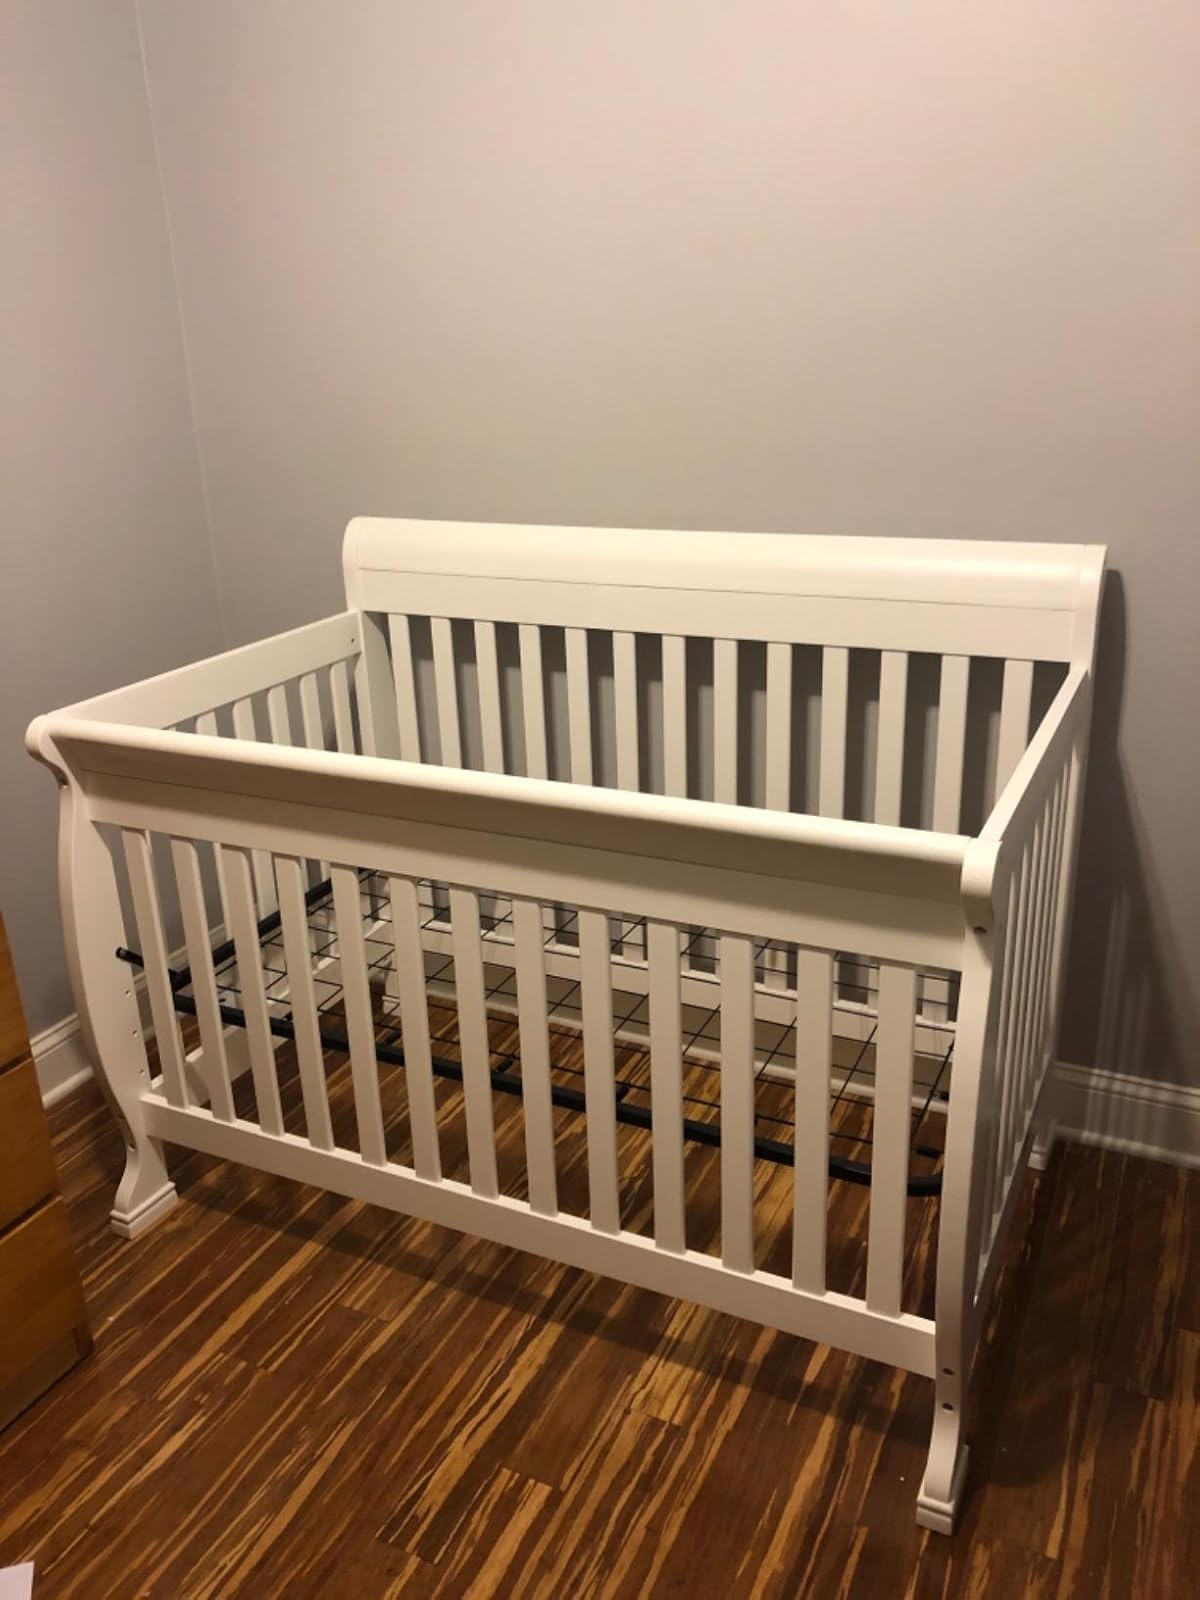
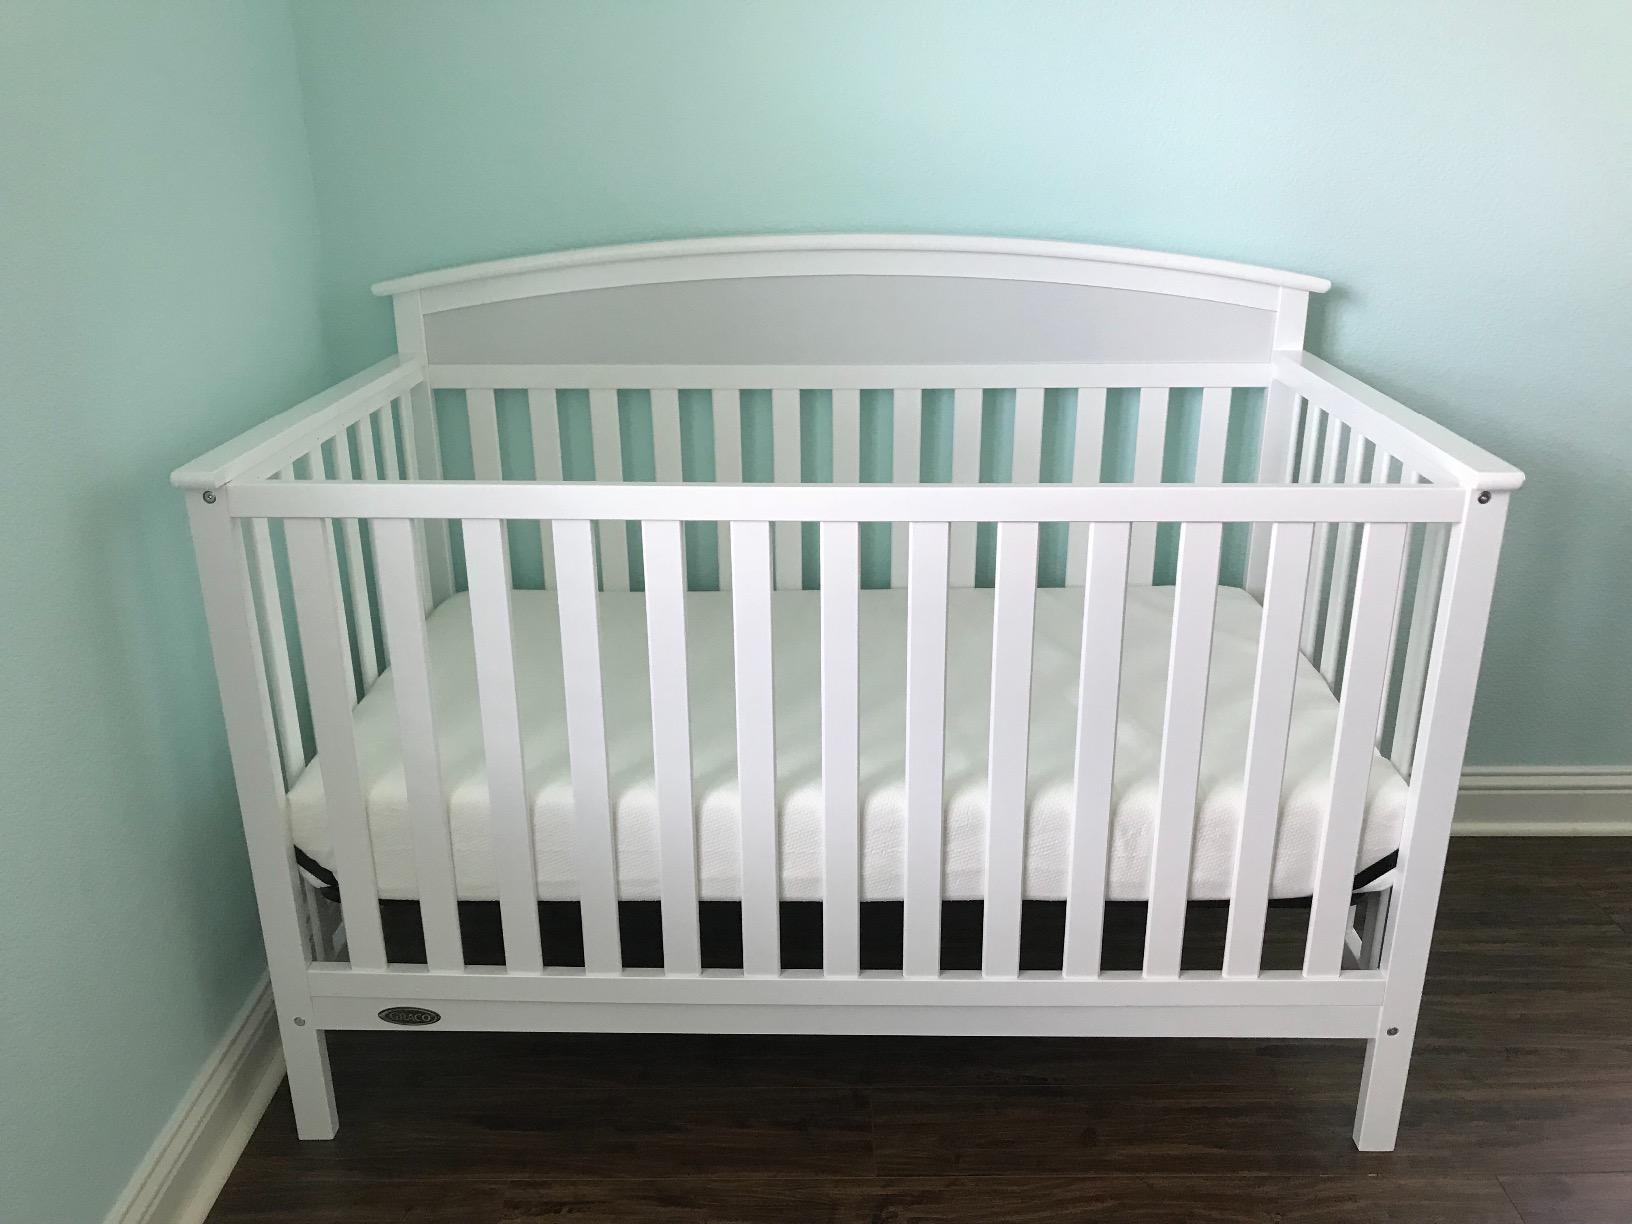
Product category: products_crib
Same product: no